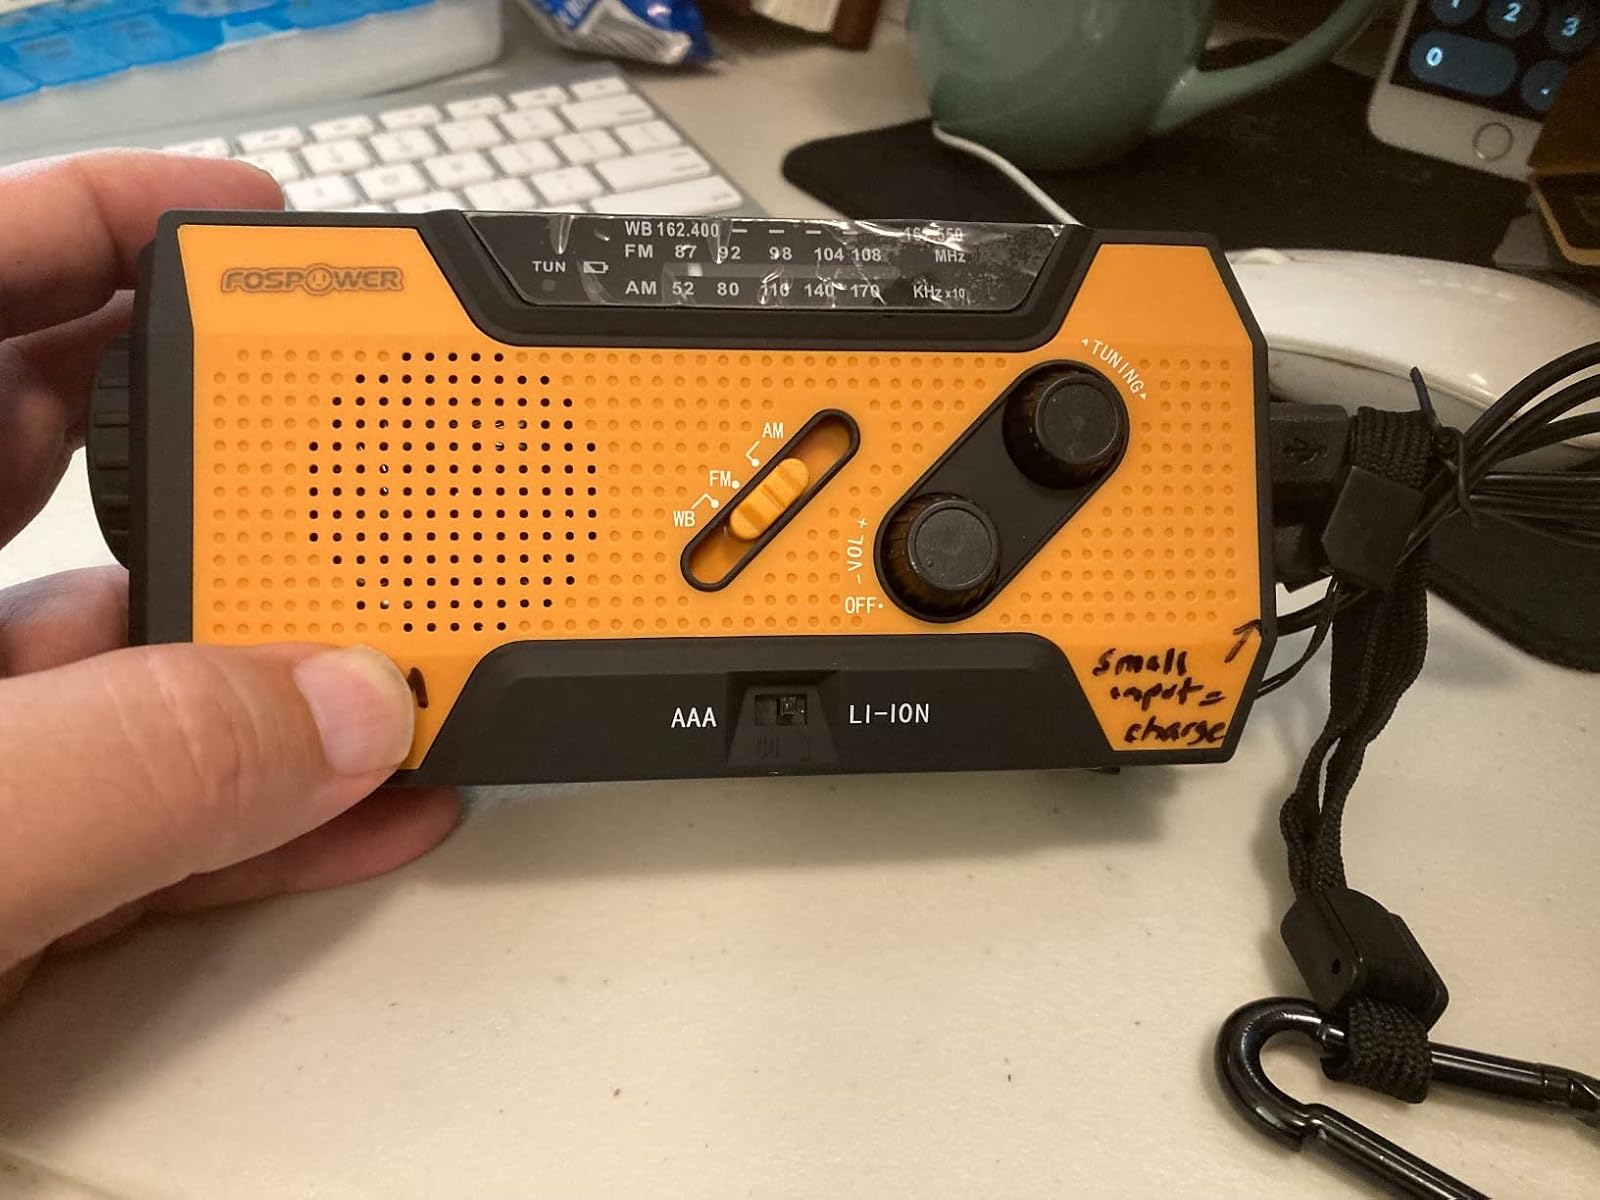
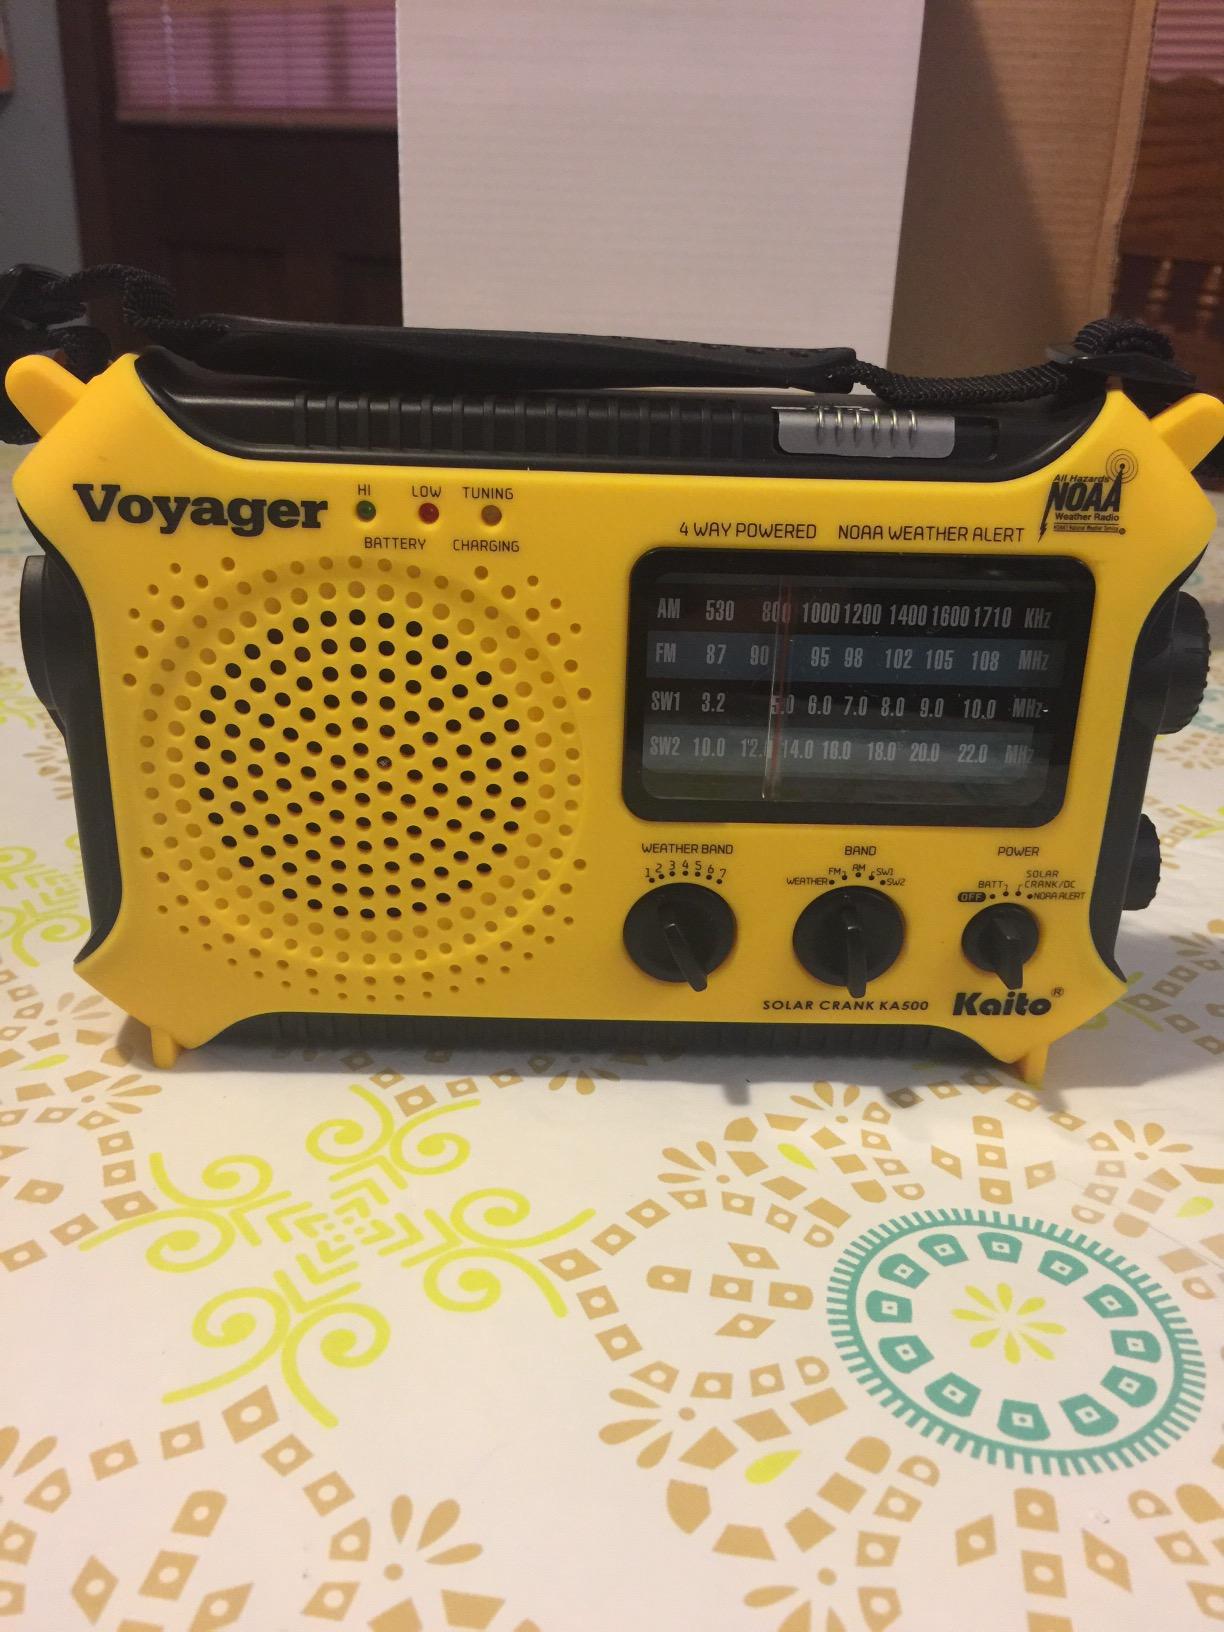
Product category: radio
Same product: no